Milano Tibaldi railway station

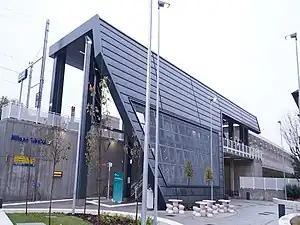

Milano Tibaldi is served by line S9 of the Milan suburban railway service, operated by Trenord.